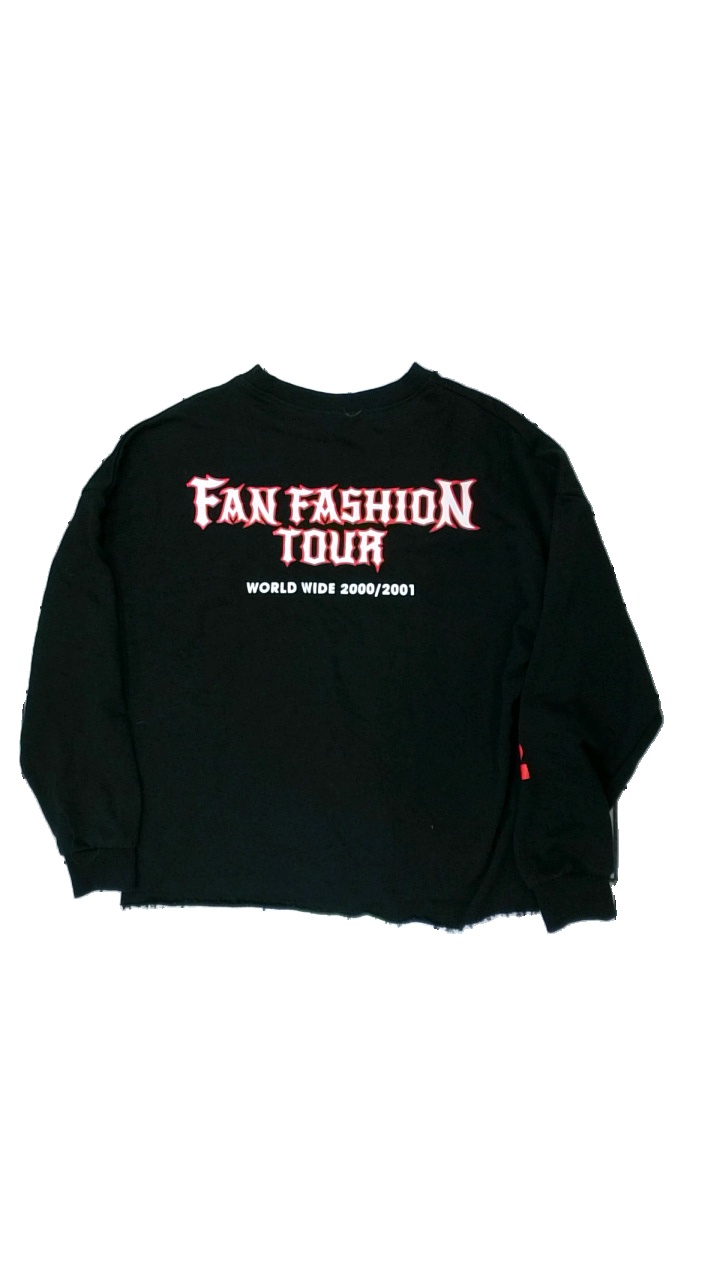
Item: Sweater (Unisex)
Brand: Zara
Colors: Black, Red, White, Multicolor
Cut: C-collar
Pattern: Logo print
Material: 53% cotton, 47% polyester
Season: All
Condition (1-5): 3
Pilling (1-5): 3
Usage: Reuse
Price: <50